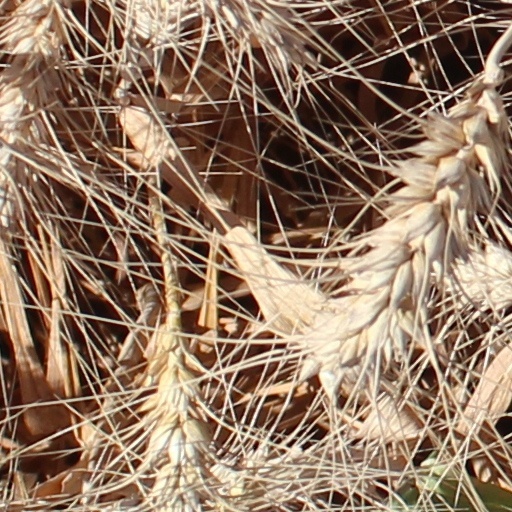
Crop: wheat